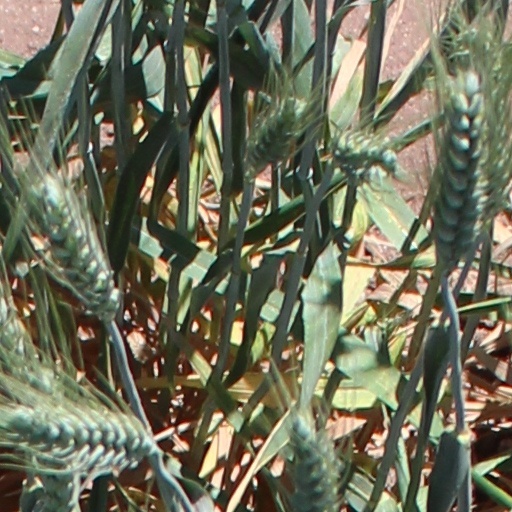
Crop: wheat